Michael Jenkins (sportscaster)

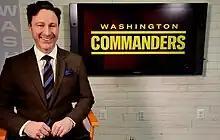
Jenkins in 2022

Michael Jenkins (born December 7, 1973, in Arlington, Texas) is an American sportscaster. He is currently co-host of "The Daily Tip," a national sports betting radio show for Audacy and also the pregame radio host for the Washington Commanders. In addition, he anchors the team's "Get Loud" podcast with Fred Smoot. Previously, Jenkins was co-host of "The Daily Line," a sports betting show airing on NBC Sports Radio and NBC Sports Regional Networks after having anchored numerous shows for 14 years at NBC Sports Washington.